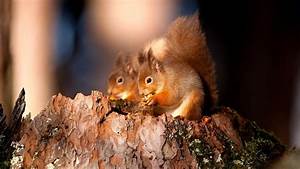
Label: squirrel